Grand Slam (bomb)

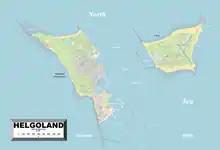

On 19 March, 19 Lancasters of 617 Squadron, six with Grand Slams and 13 with Tallboys, attacked the viaduct again as 9 Squadron attacked the Vlotho rail bridge, in fairly cloudy weather at high altitude, with thin patches lower down. The bombers were escorted by 88 Mustang IIIs from 11 Group. PD329 "Y", a Lancaster without bombs from 463 Squadron carried two cameramen from the RAF Film Unit accompanied 617 Squadron. A report from 129 Squadron, part of the escorting Mustang force, called the bomber formation tight but then the bombers flew into cloud at . The squadron flew over the Möhne Dam with its barrage balloons, smoke screen and anti-aircraft fire.